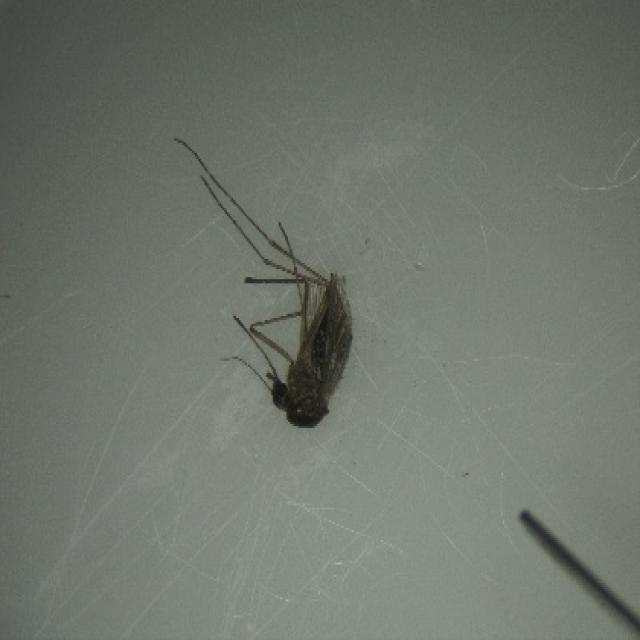
Species: aedes_vexans